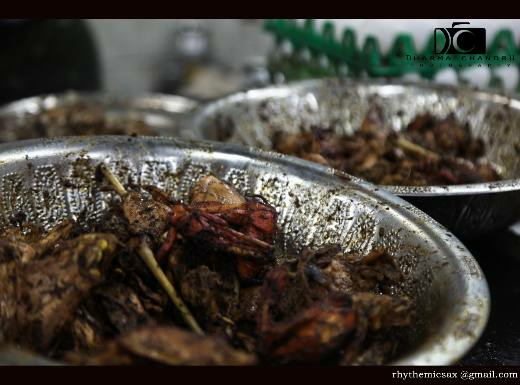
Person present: No